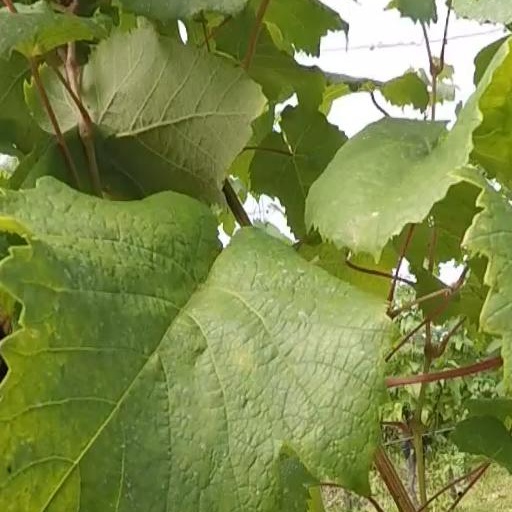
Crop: grape